Prison of the Annamites

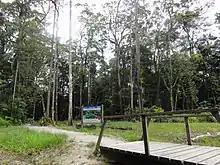
Entrance to the camp

In 2012, a 202 hectares area around the camp was designated as a protected area, because it is home to "bactris nancibaensis", a rare palm, and the Amazonian royal flycatcher. The site has an IUCN category IV status, and is administered by Conservatoire du littoral.